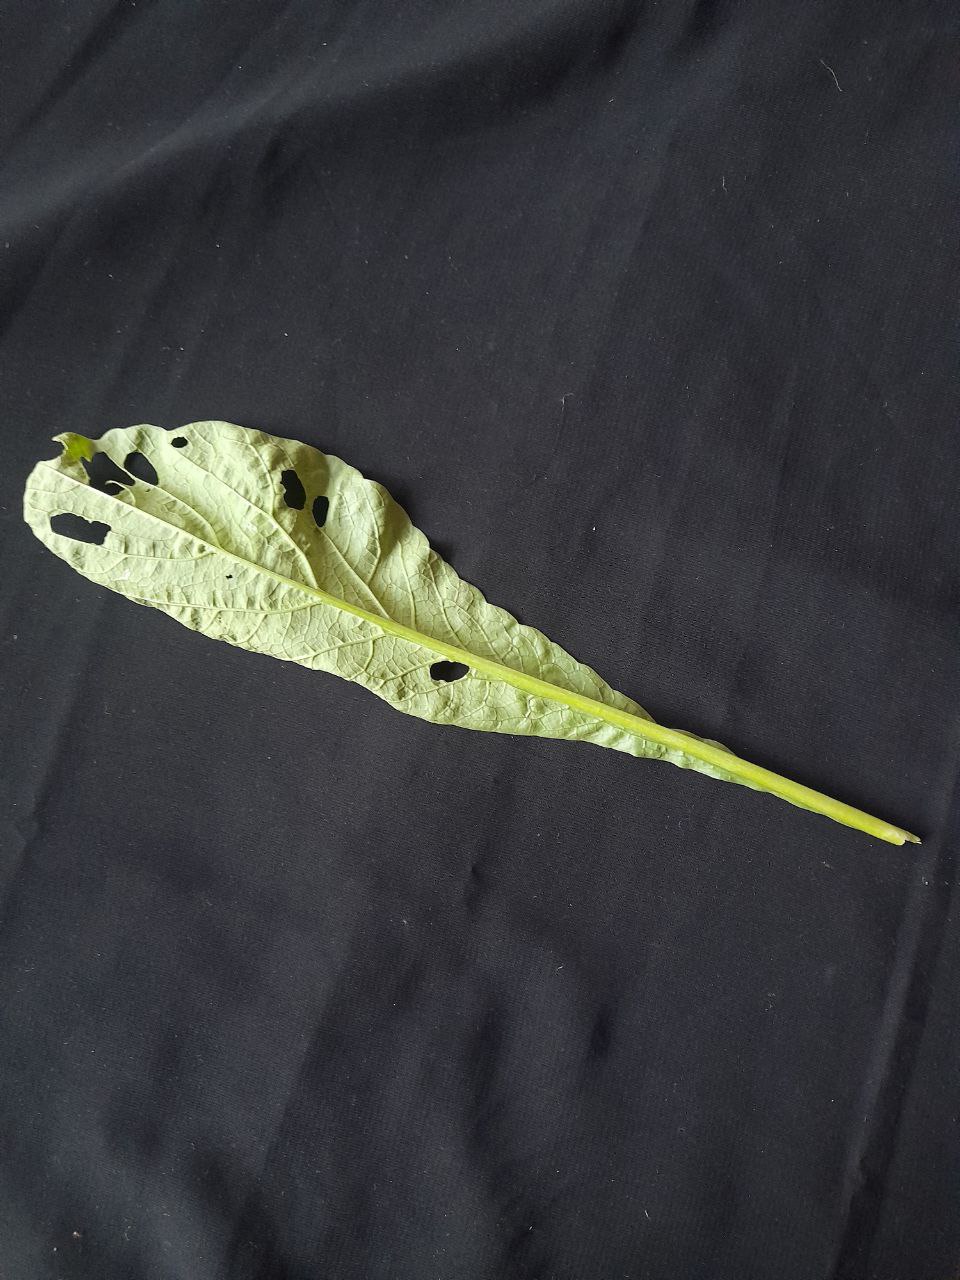
Label: flea beetle